Nord's 21st constituency

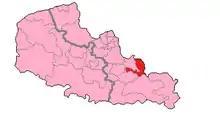
Nord's 21st constituency shown within Nord-Pas-de-Calais

The 21st constituency of the Nord is a French legislative constituency in the Nord "département".